Fear and Loathing at Rolling Stone

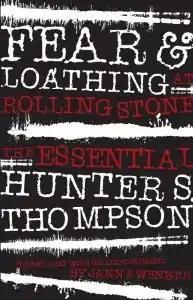
First edition (publ. Little Brown)

Fear and Loathing at Rolling Stone: The Essential Writings of Hunter S. Thompson is a 2009 book that collects "the finest work" by Hunter S. Thompson during his 40-year stint at "Rolling Stone". The book was edited by Jann S. Wenner, co-founder and publisher of "Rolling Stone".